List of international cricket centuries by Ross Taylor

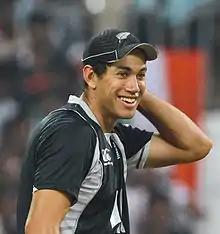
Ross Taylor's 40 centuries in international cricket are the most by a New Zealander.

Ross Taylor is a former cricketer who represented the New Zealand national cricket team. He has scored 19 centuries (100 or more runs in a single innings) in Test and 21 in One Day International (ODI) matches. Taylor made his Test debut against South Africa at New Wanderers Stadium, Johannesburg, in November 2007. His first century came four months later against England at the Seddon Park, Hamilton. His highest score of 290 came against Australia at the WACA Ground, Perth in 2015. Taylor has scored Test centuries at ten cricket grounds, including seven at venues outside New Zealand. He has scored his nineteen Test centuries against eight different opponents and most of his centuries (four) have come against the West Indies.